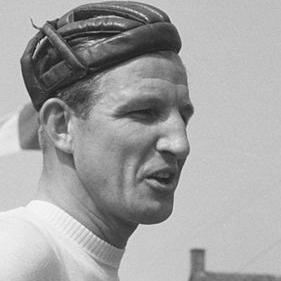
Age: 35